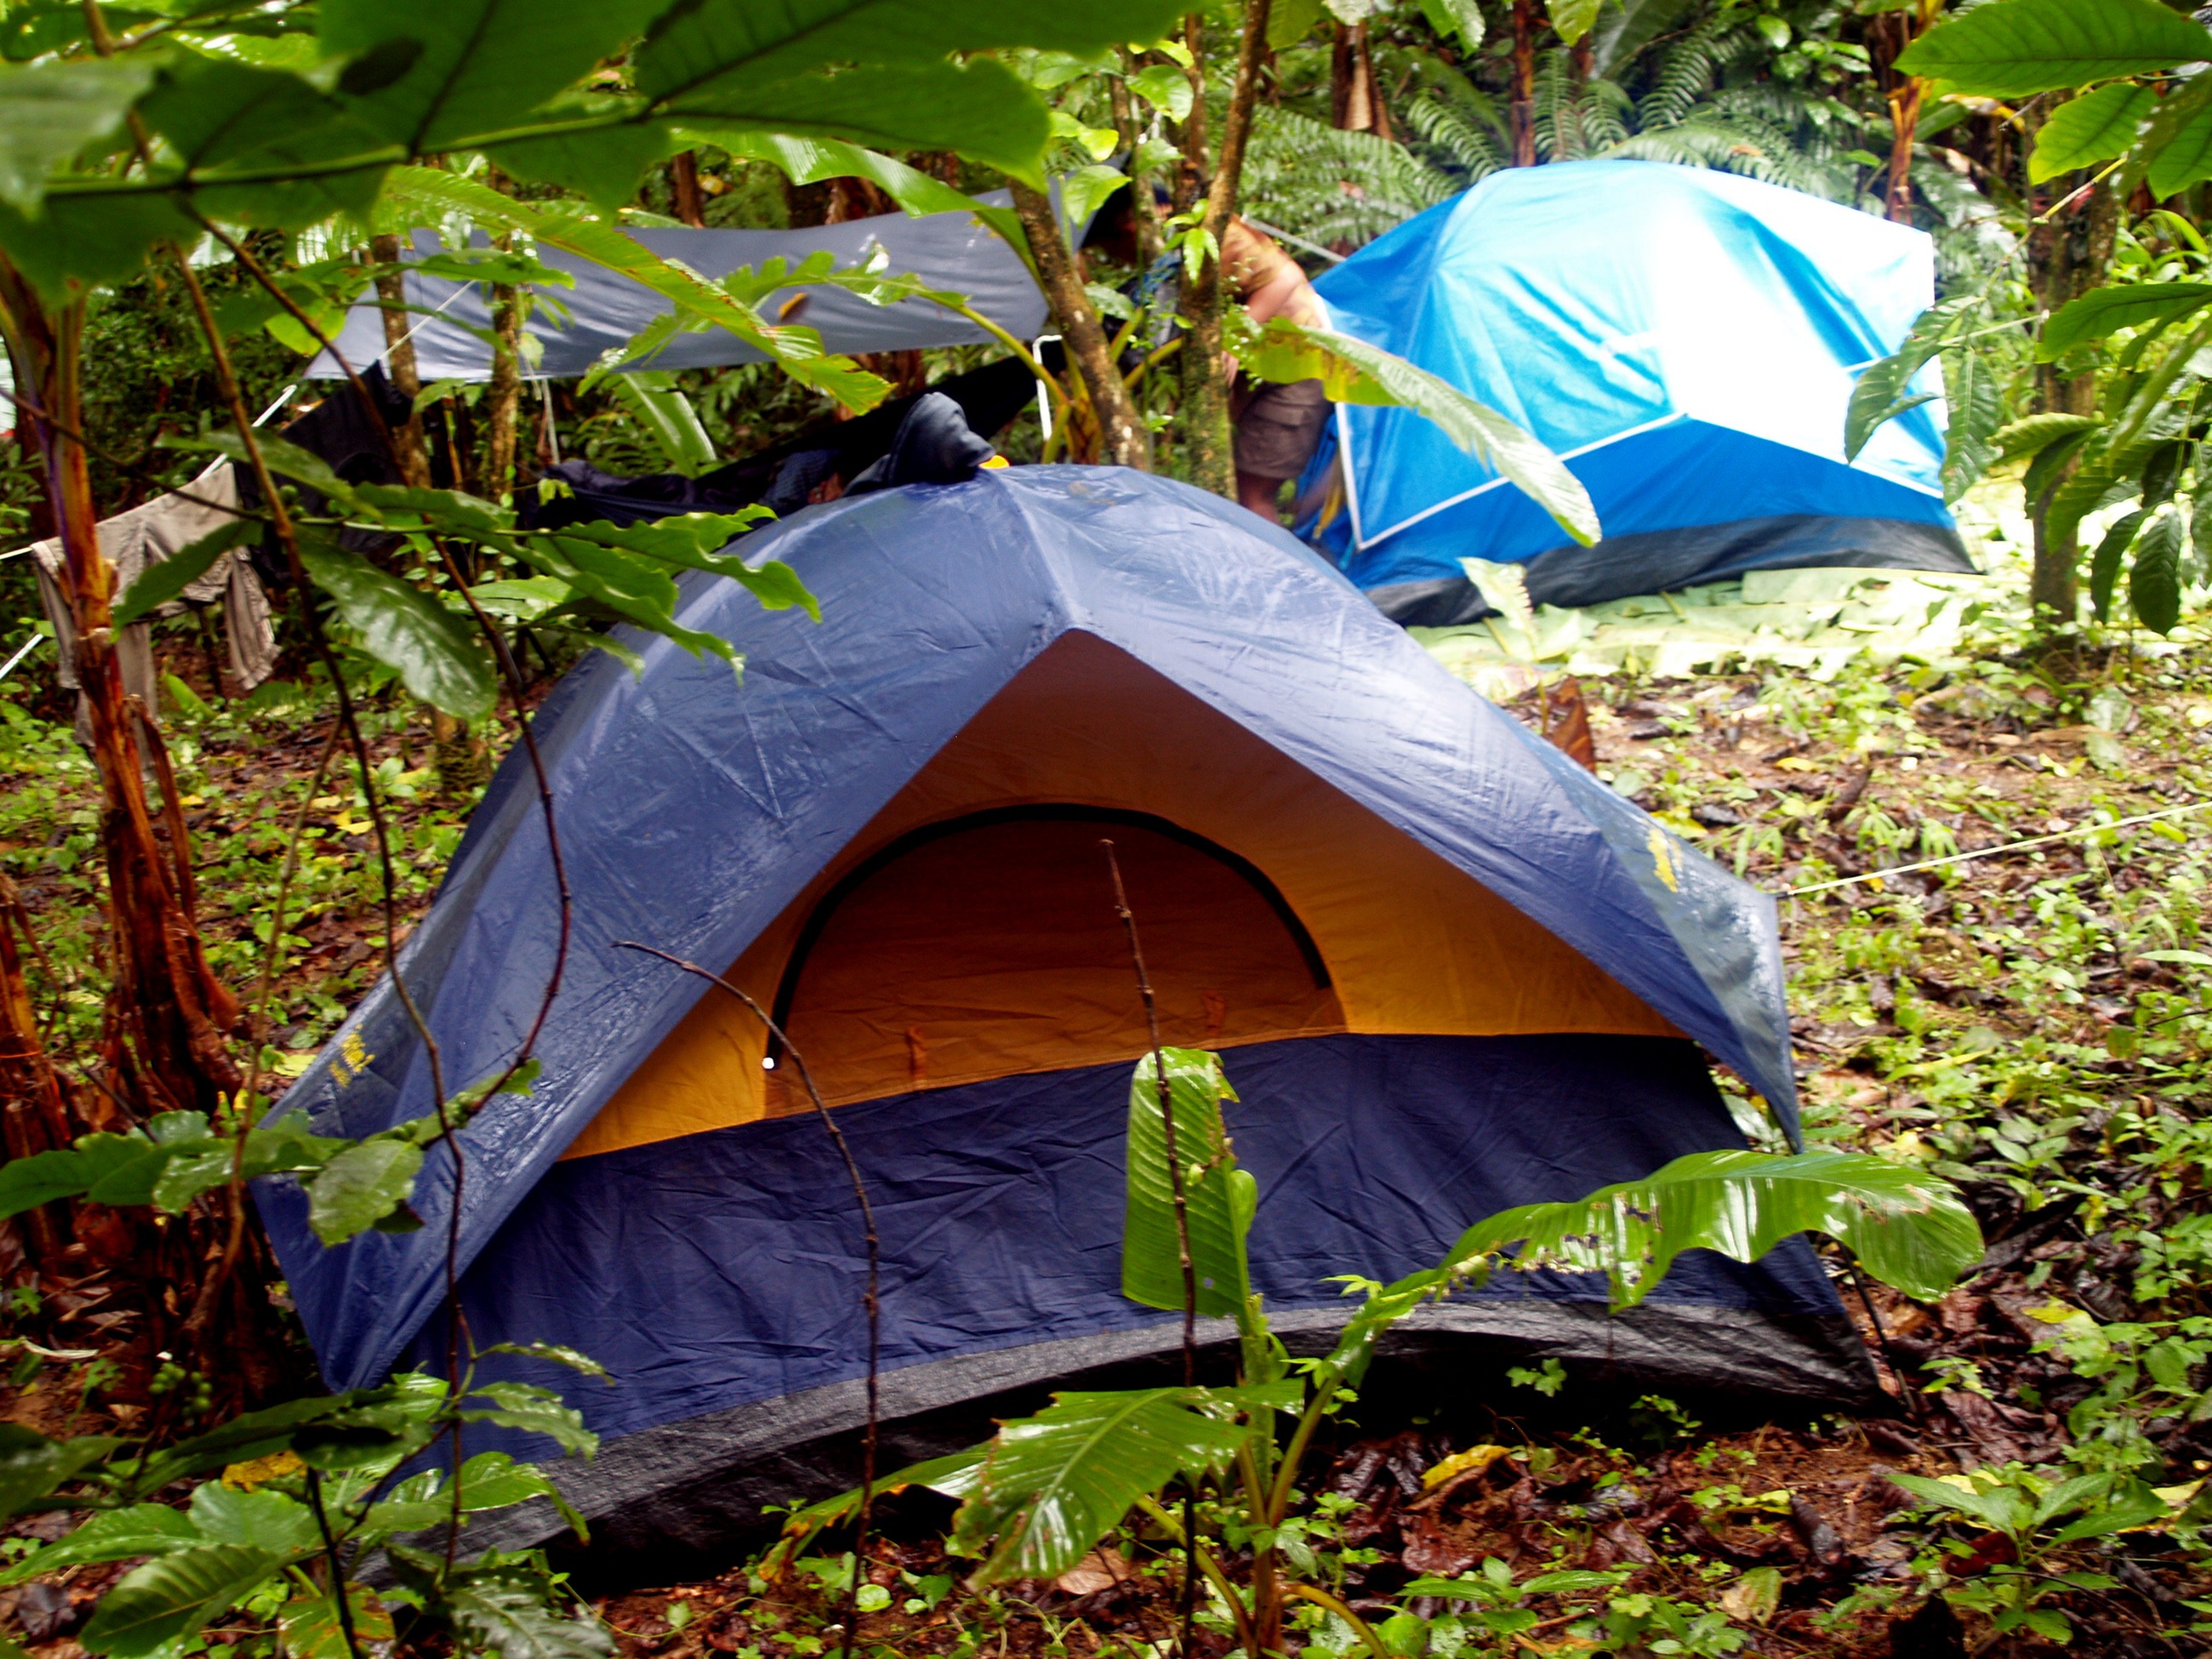
wilderness, leaf, adventure, jungle, camping, tent, outdoors, camp